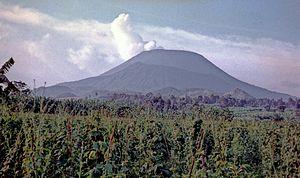
Le Nyiragongo est un stratovolcan de la vallée du Grand Rift situé en République démocratique du Congo. Il est localisé dans les montagnes des Virunga à une vingtaine de kilomètres au nord de la ville de Goma et du lac Kivu et à l'ouest de la frontière du Rwanda. Par sa proximité avec des zones densément peuplées, ses éruptions fréquentes dont la dernière a débuté le 17 mai 2002 et la présence d'un lac de lave quasiment permanent pouvant se déverser sur ses pentes en de longues coulées de lave considérées comme les plus rapides au monde, le Nyiragongo est un des volcans les plus actifs et dangereux d'Afrique.